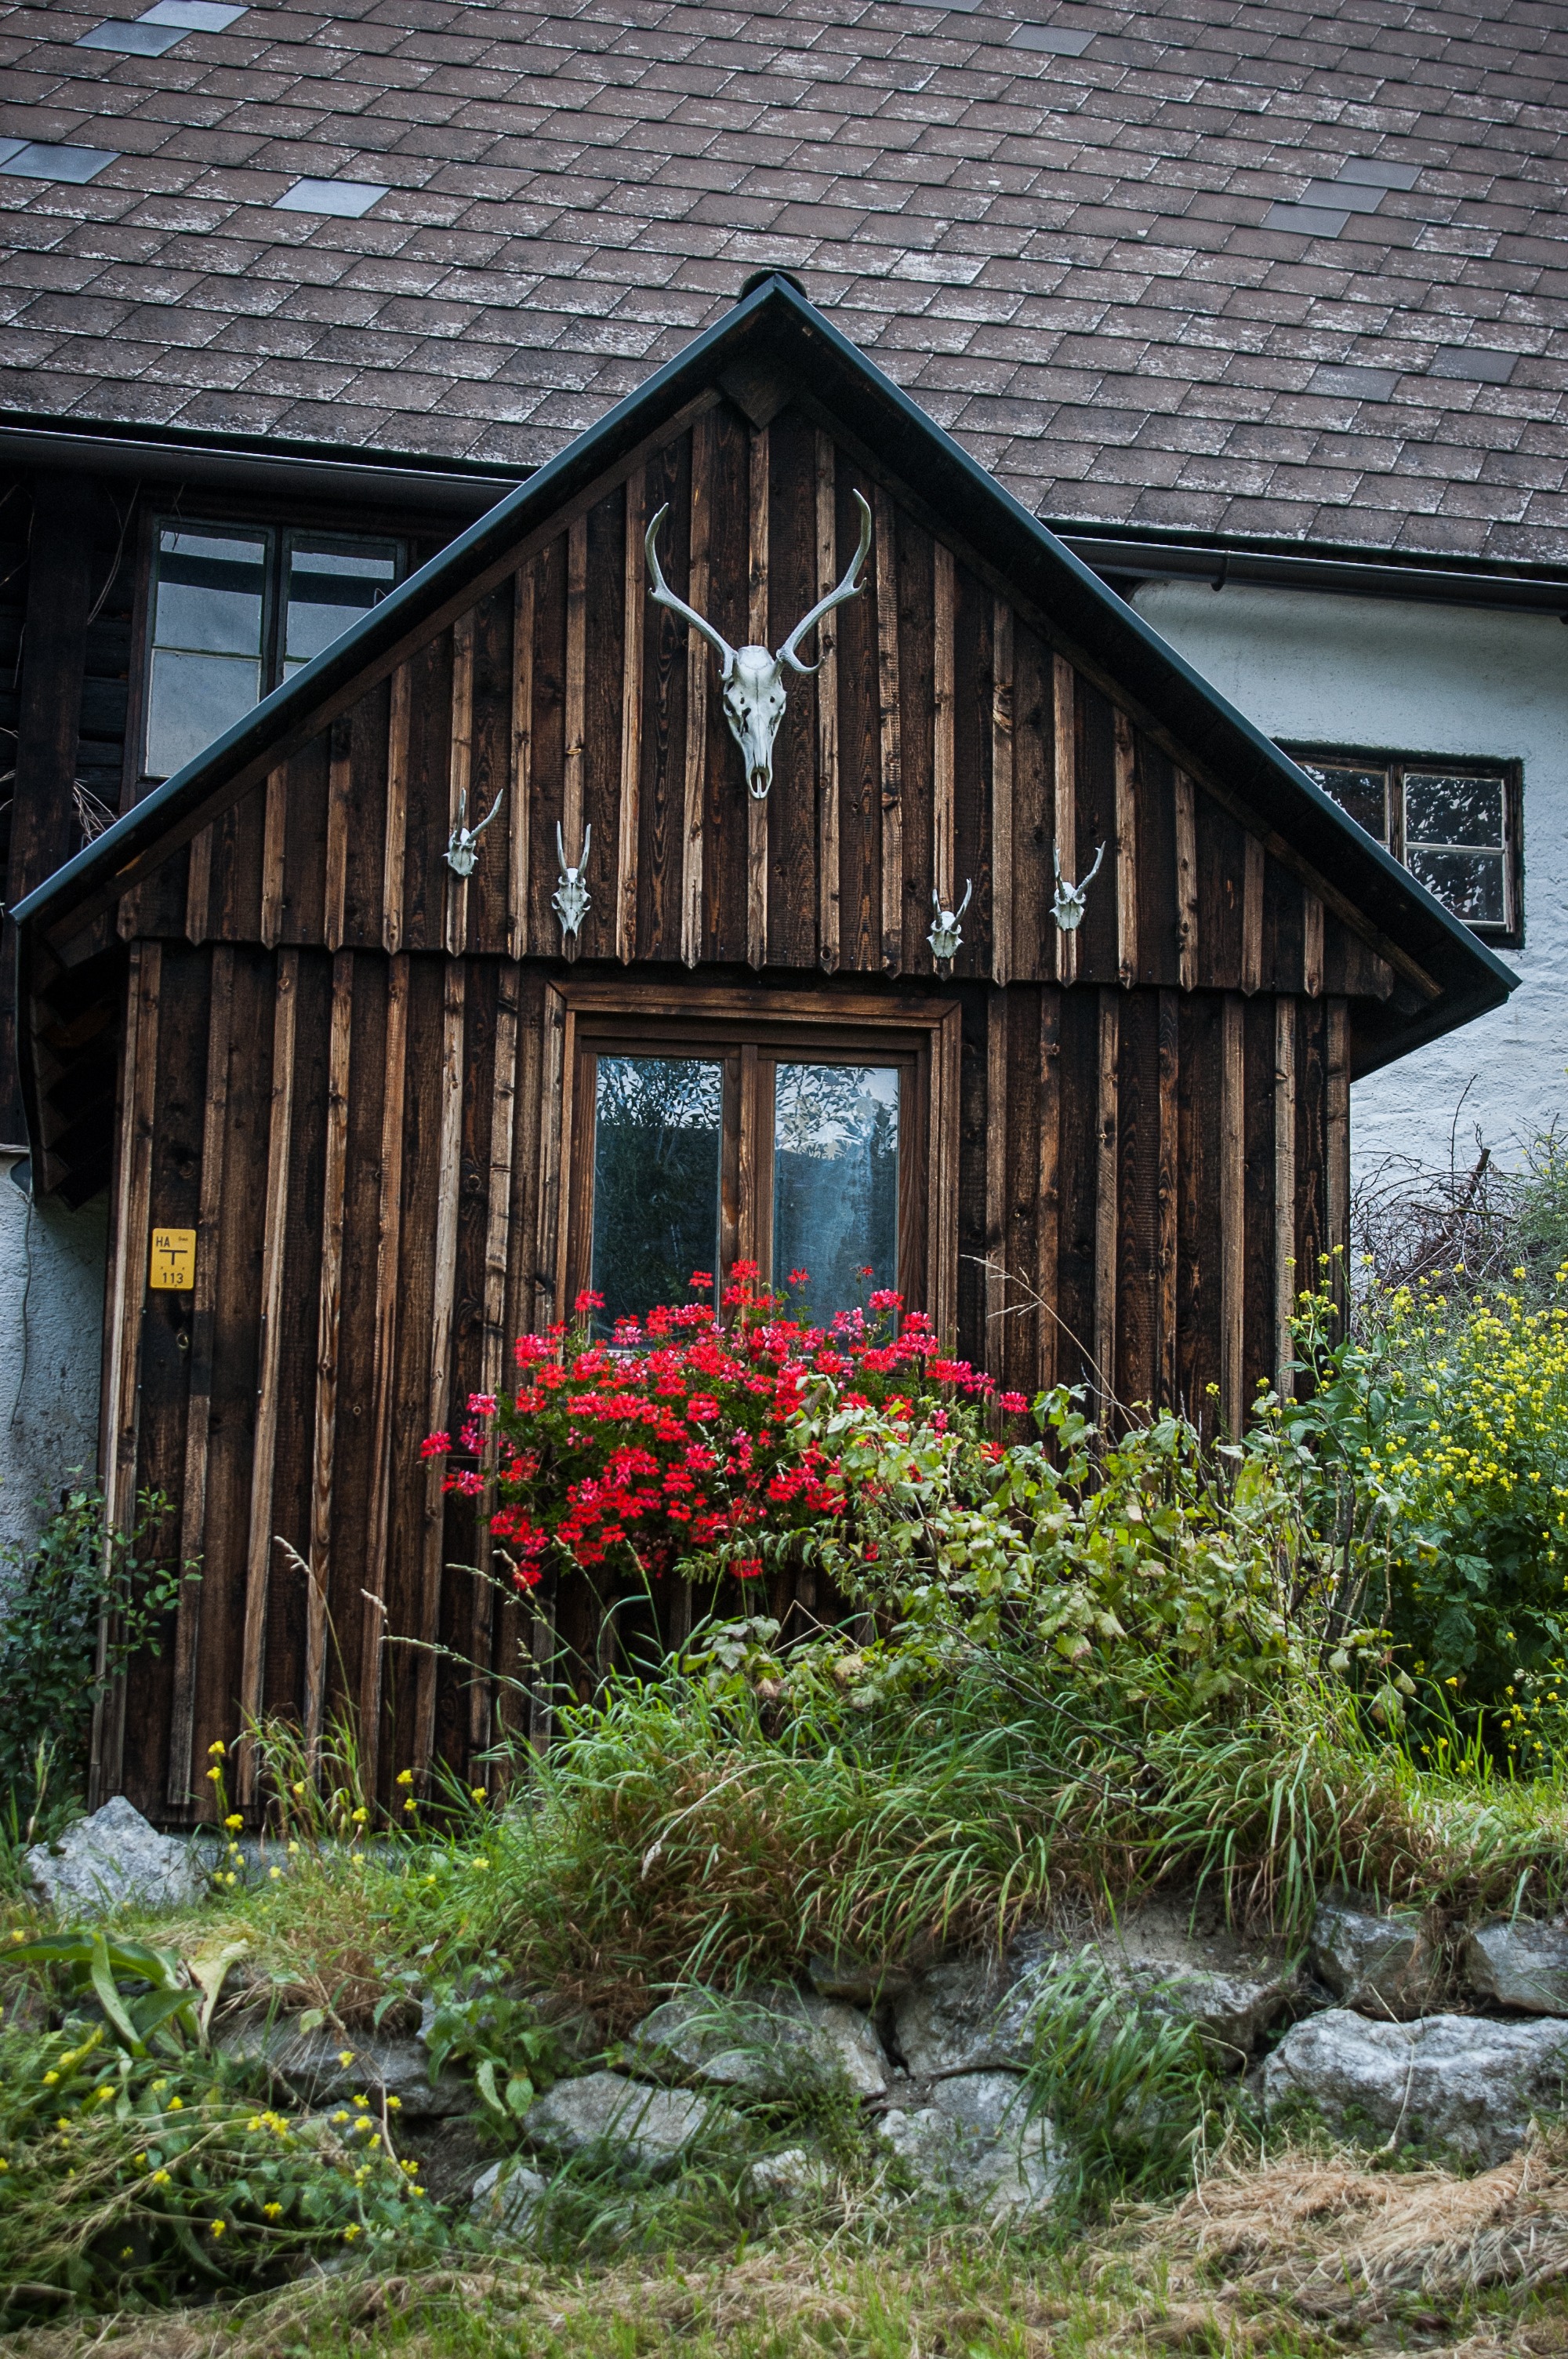
nature, architecture, wood, hiking, house, window, building, barn, home, shed, hut, shack, hike, cottage, chapel, garden, farmhouse, estate, styria, rural area, deer antler, small hut, outdoor structure